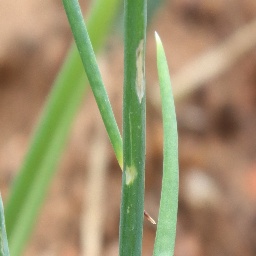
Label: Iris yellow virus